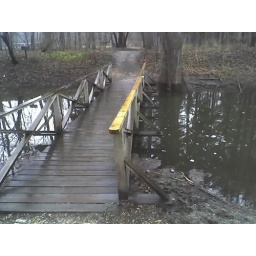
We've had a lot of rain recently. The water is usually well below the bridge line---not so today.